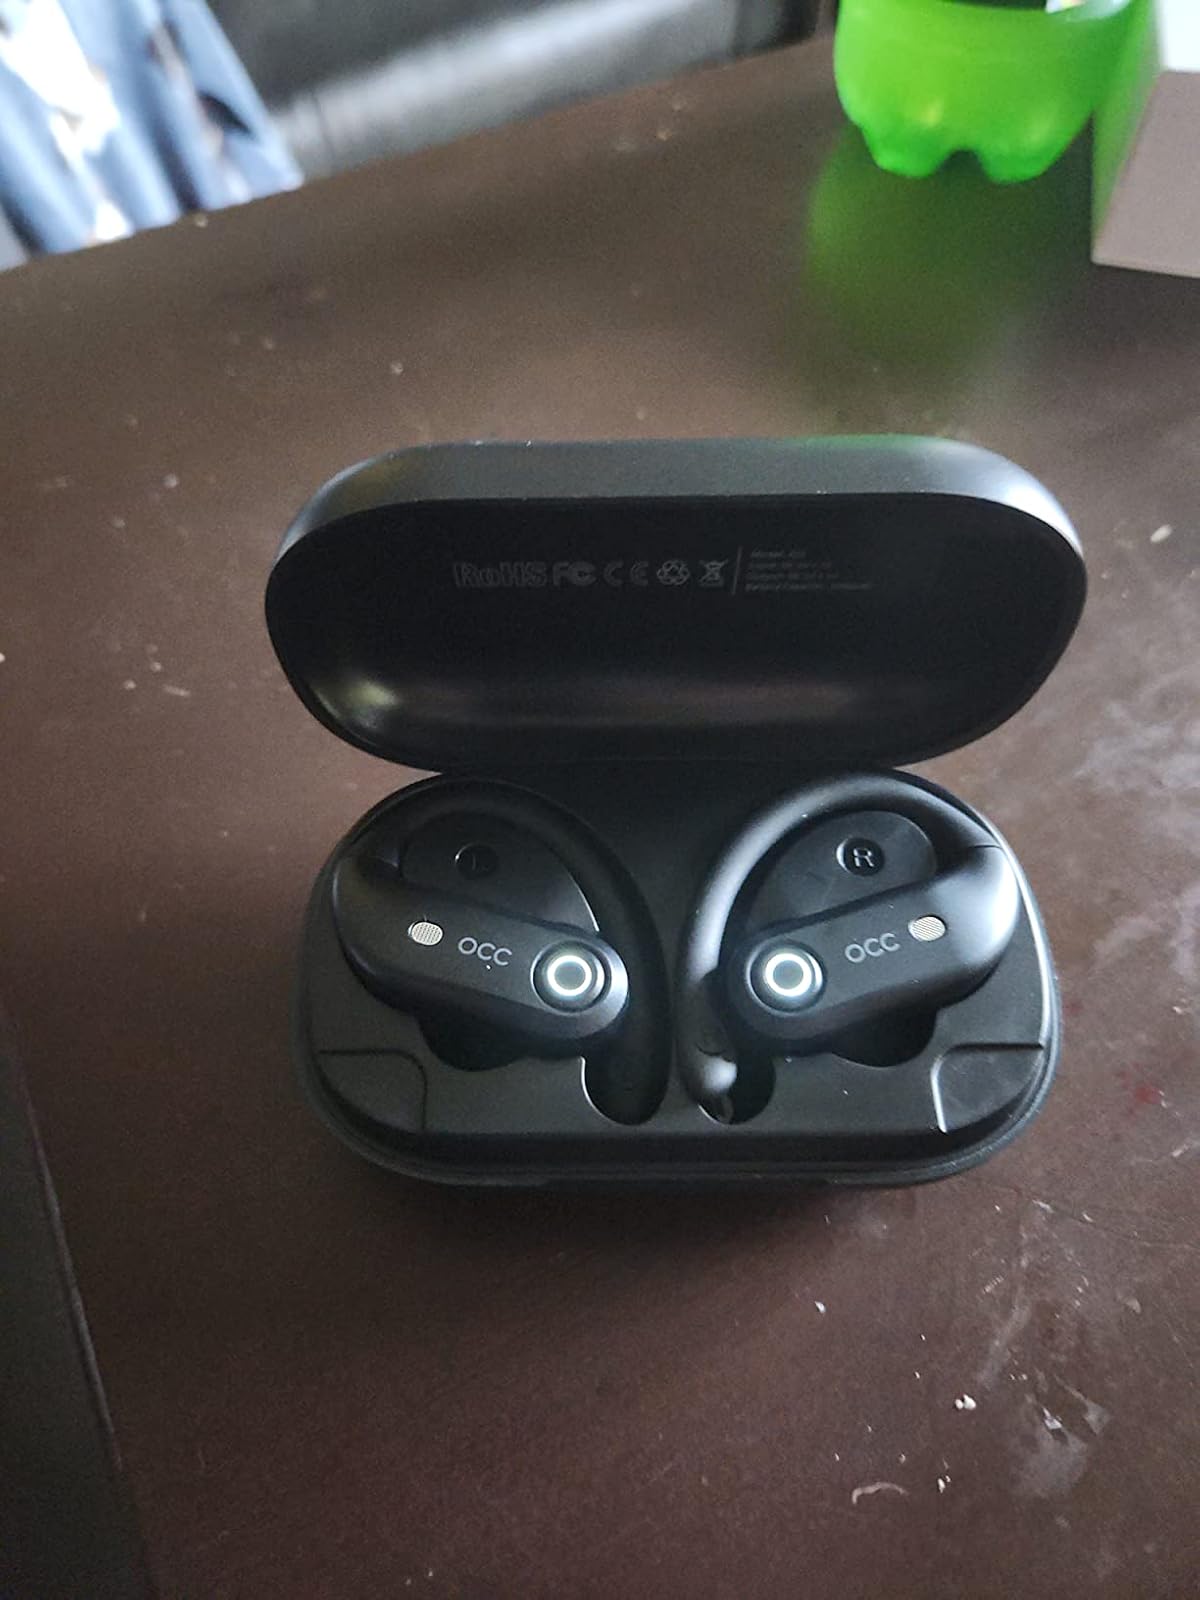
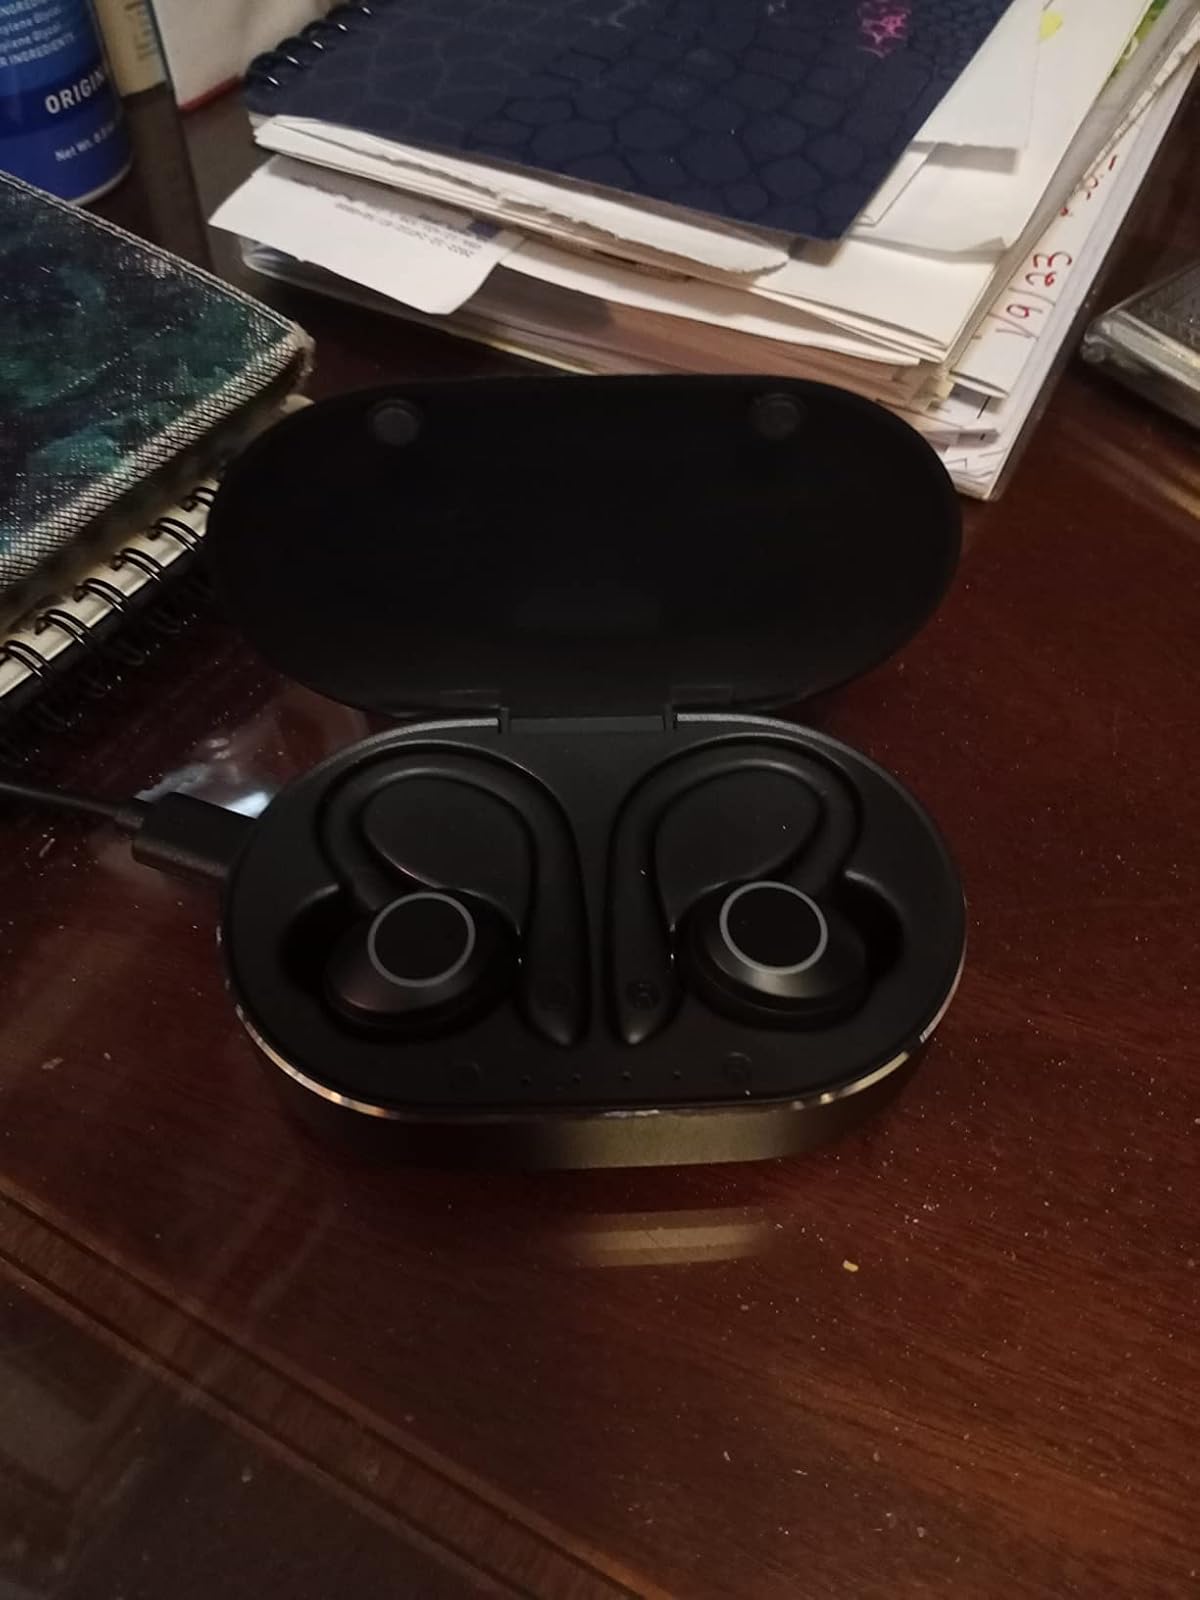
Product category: earbuds
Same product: no